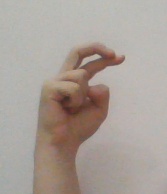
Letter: zay